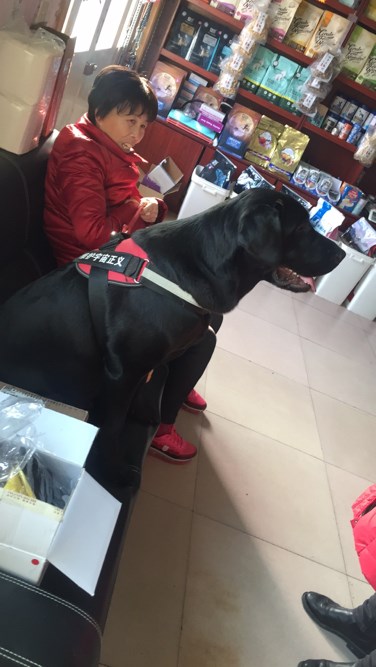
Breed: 3580-n000122-Labrador_retriever